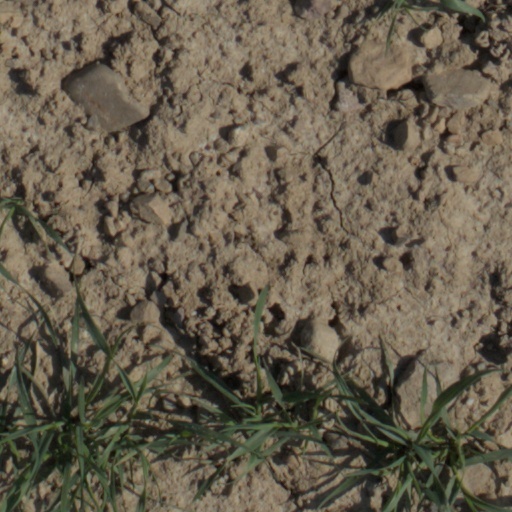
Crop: wheat